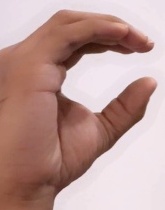
ASL sign: C